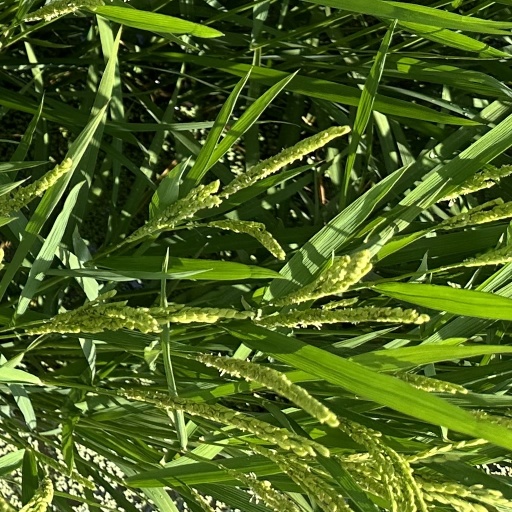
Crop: rice